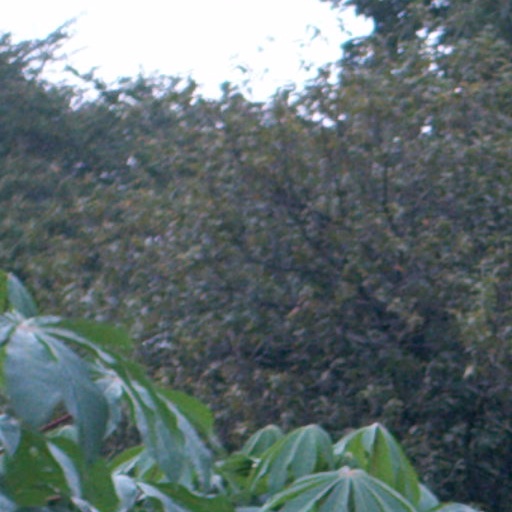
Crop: cassava